Royal New Zealand Infantry Regiment

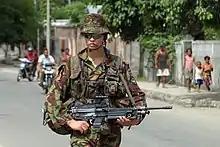
A member of 1 RNZIR in East Timor during 2007

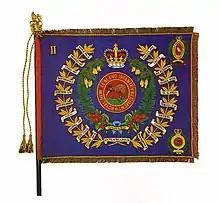
Regimental colour of the 2nd Battalion

In the New Zealand Army, an infantry platoon is commanded by a second lieutenant or a lieutenant with a Platoon Sergeant (holding the rank of sergeant), a Platoon Signaller and a medic (where relevant) comprising the Platoon Headquarters. The platoon is sub-divided into three sections of between 7–10 soldiers, each commanded by a corporal with a lance corporal as the Section second-in-command (Section 2iC). Each section can be sub-divided into two fire-teams, commanded by the Section Commander and 2iC respectively, as well as normal two-man Scout, Rifle and Gun Teams. In recent years the section organisation consists of the two fire team concept, where the section is divided into two fire teams with a Gun Team in each and one commanded by the section corporal and the other section lance corporal with a section marksmen in each team and the leftover riflemen divided equally among the two fire teams. The section corporal is still in overall command and is in contact with the other fire team via radio if the situation changes.